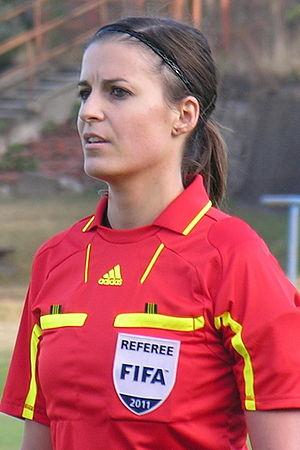
Katalin Anna Kulcsár, née le 7 décembre 1984 à Győr, est une arbitre de football hongroise.